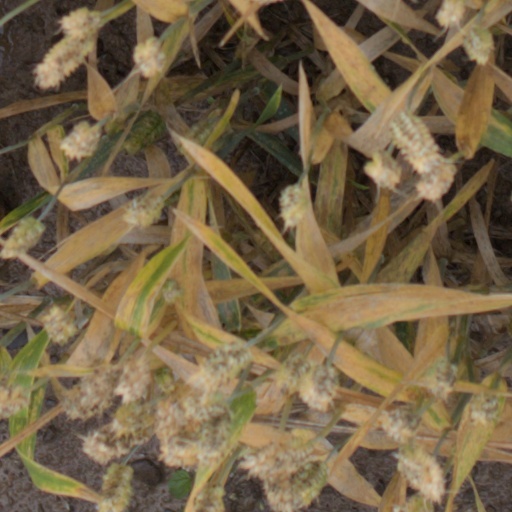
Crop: wheat